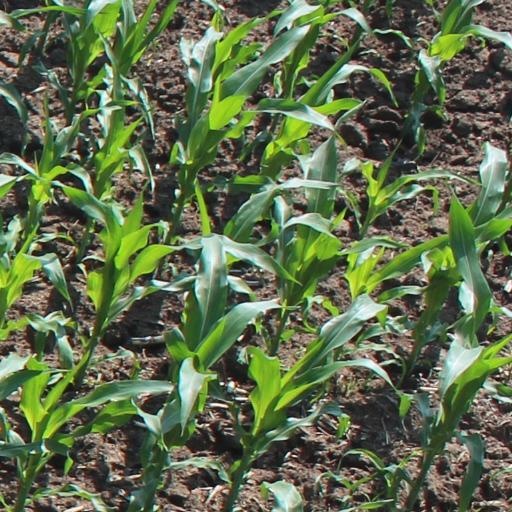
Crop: maize; corn